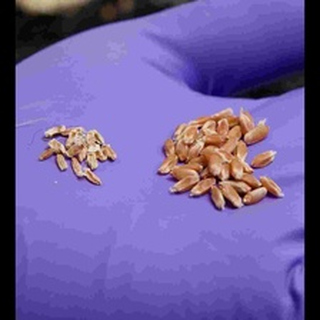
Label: wheat_blast